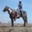
Label: horse